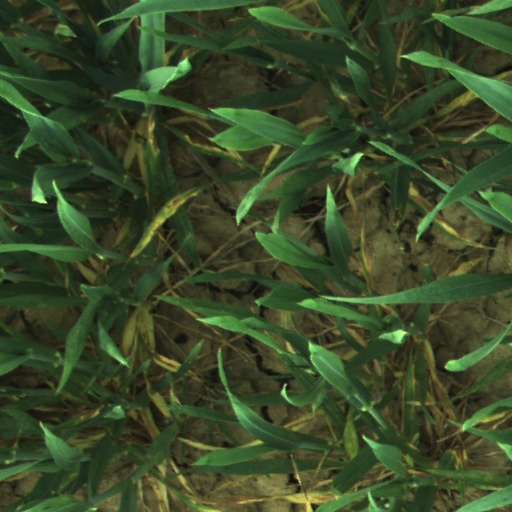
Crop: wheat